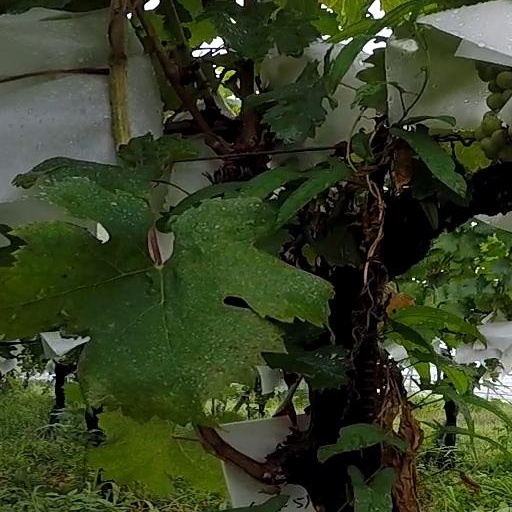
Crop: grape